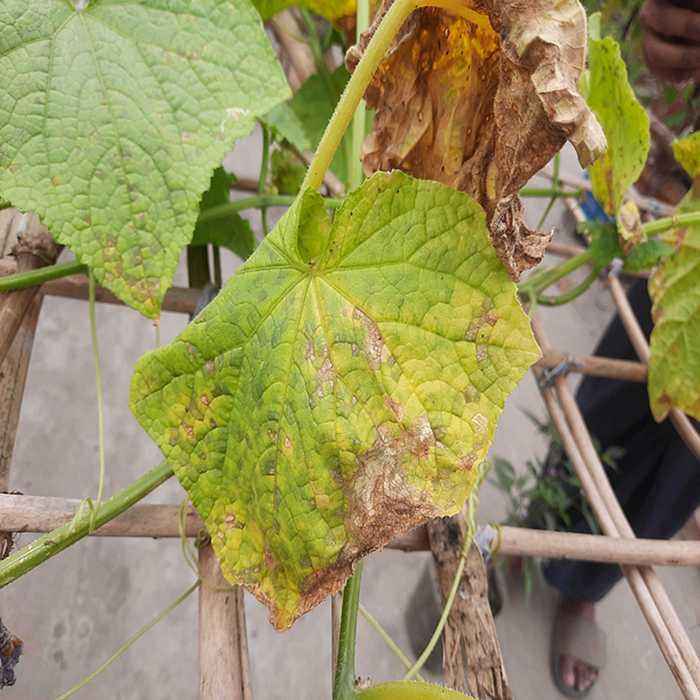
Plant: Cucumber
Label: Anthracnose lesions